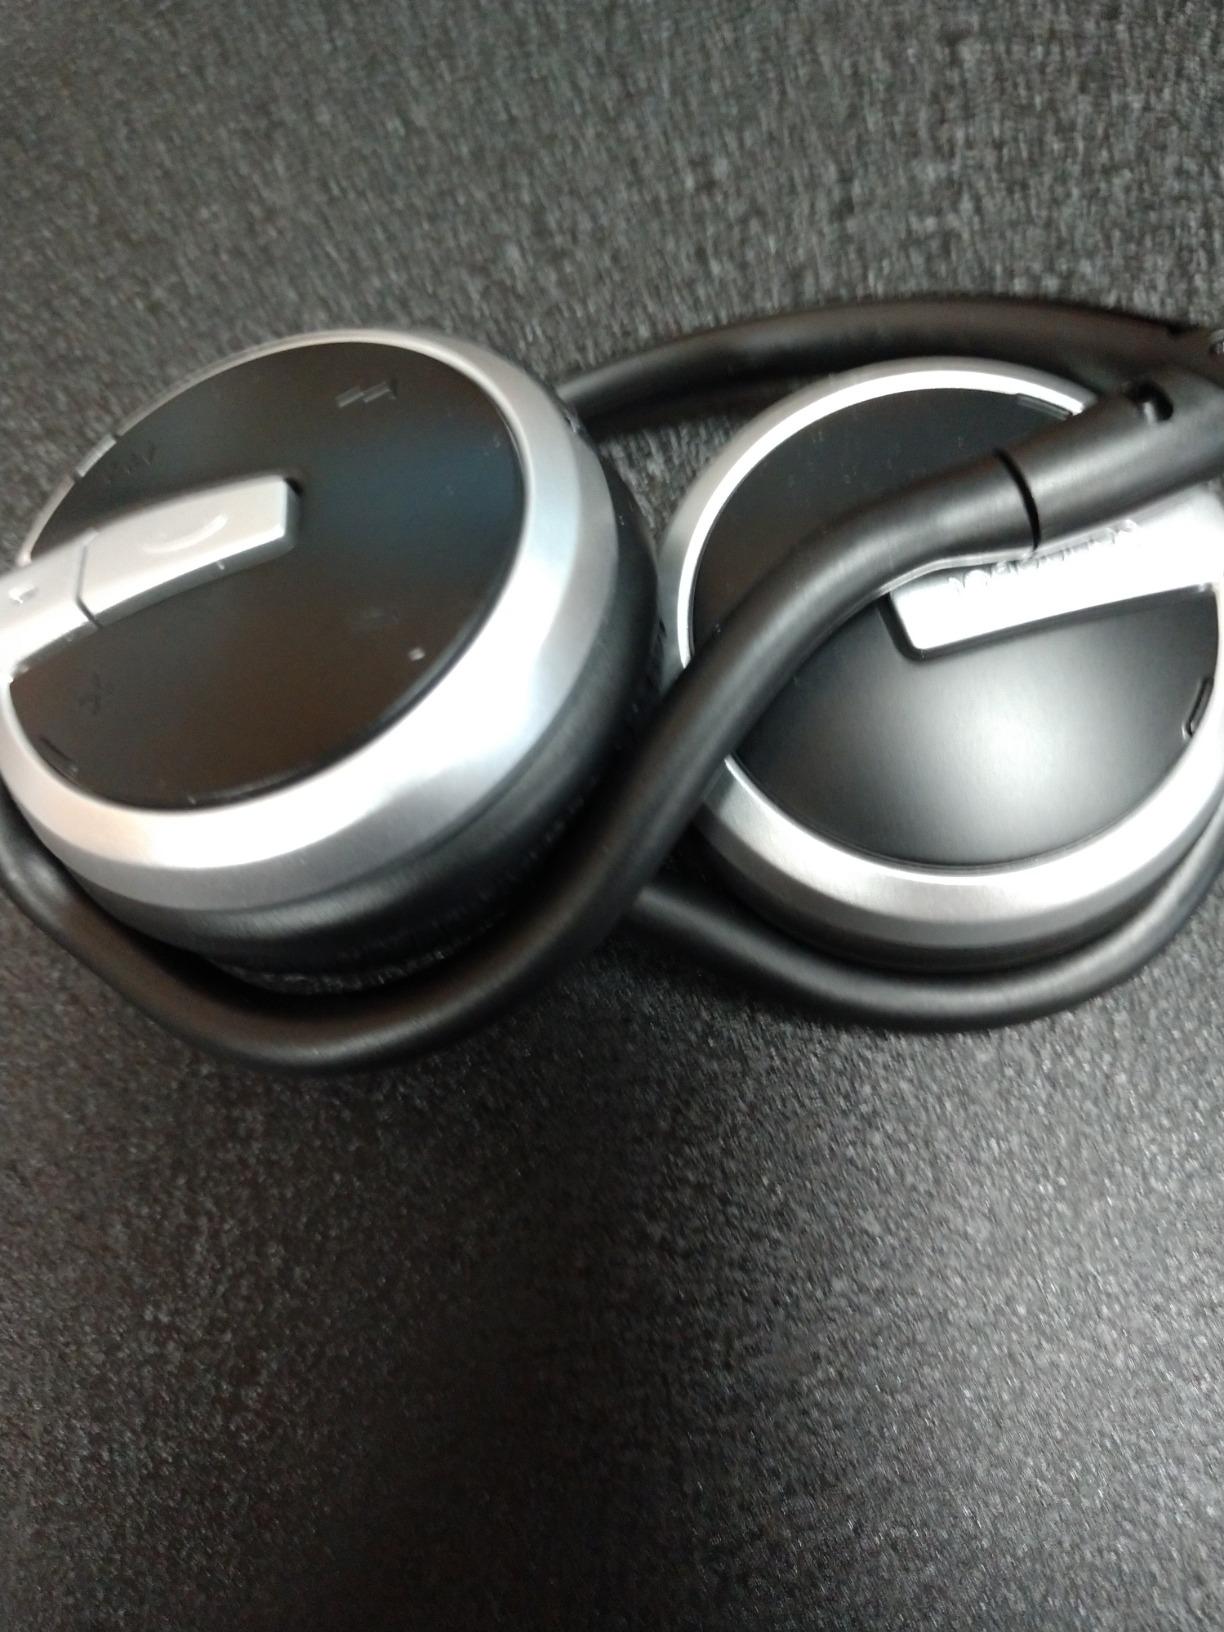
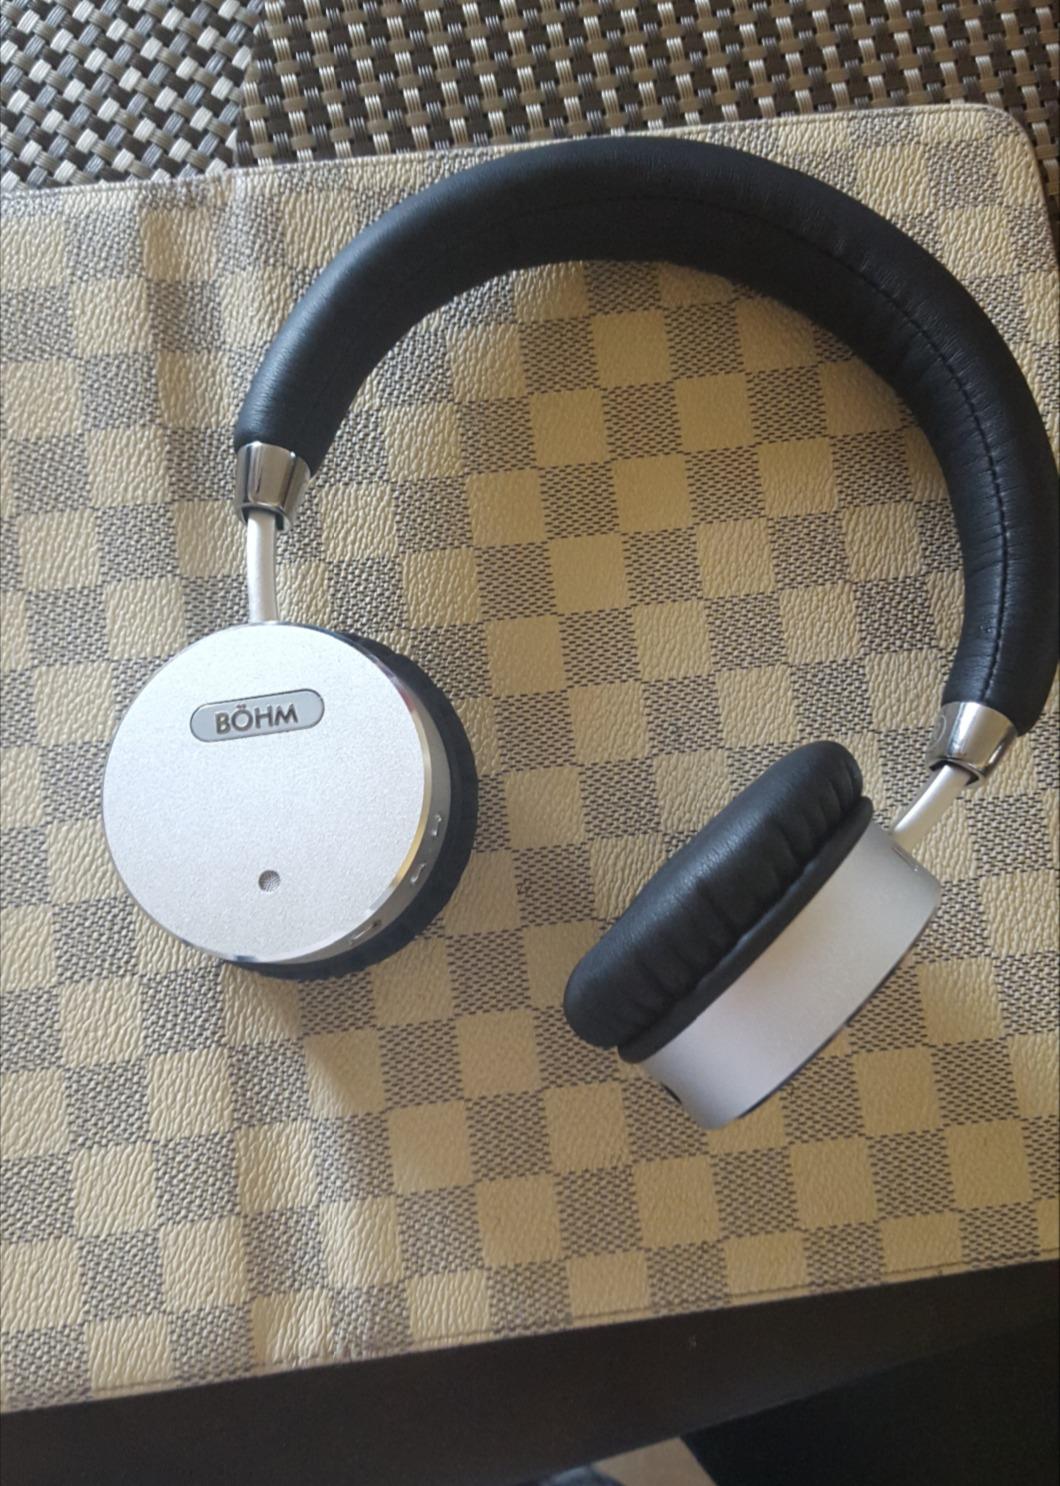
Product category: headphones
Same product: no